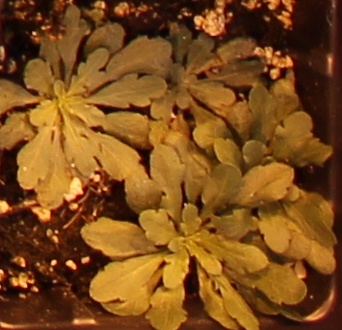
Label: Horseweed